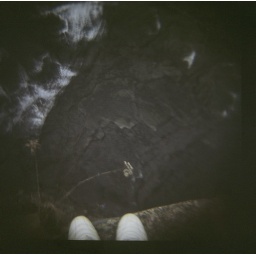
standing on the rock in the metro parks looking down at the water. i love the vignetting. 110mm telephoto lens